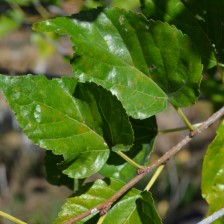
Variety: Kamphaengsaeng42